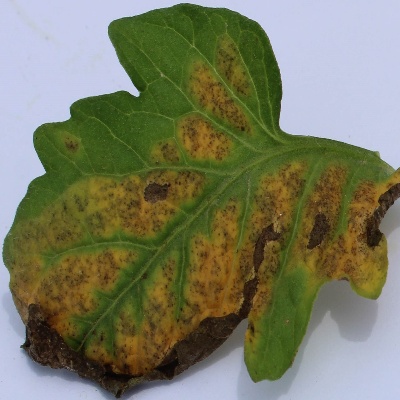
Crop: Tomato
Condition: leaf blight